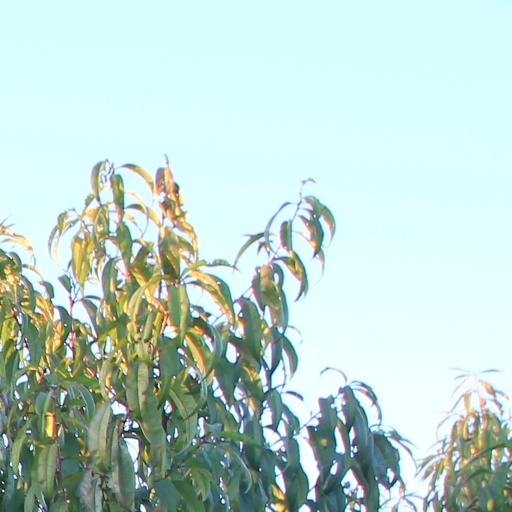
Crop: grape